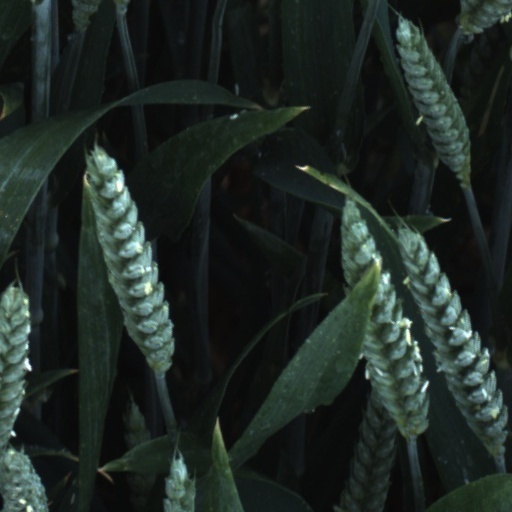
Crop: wheat